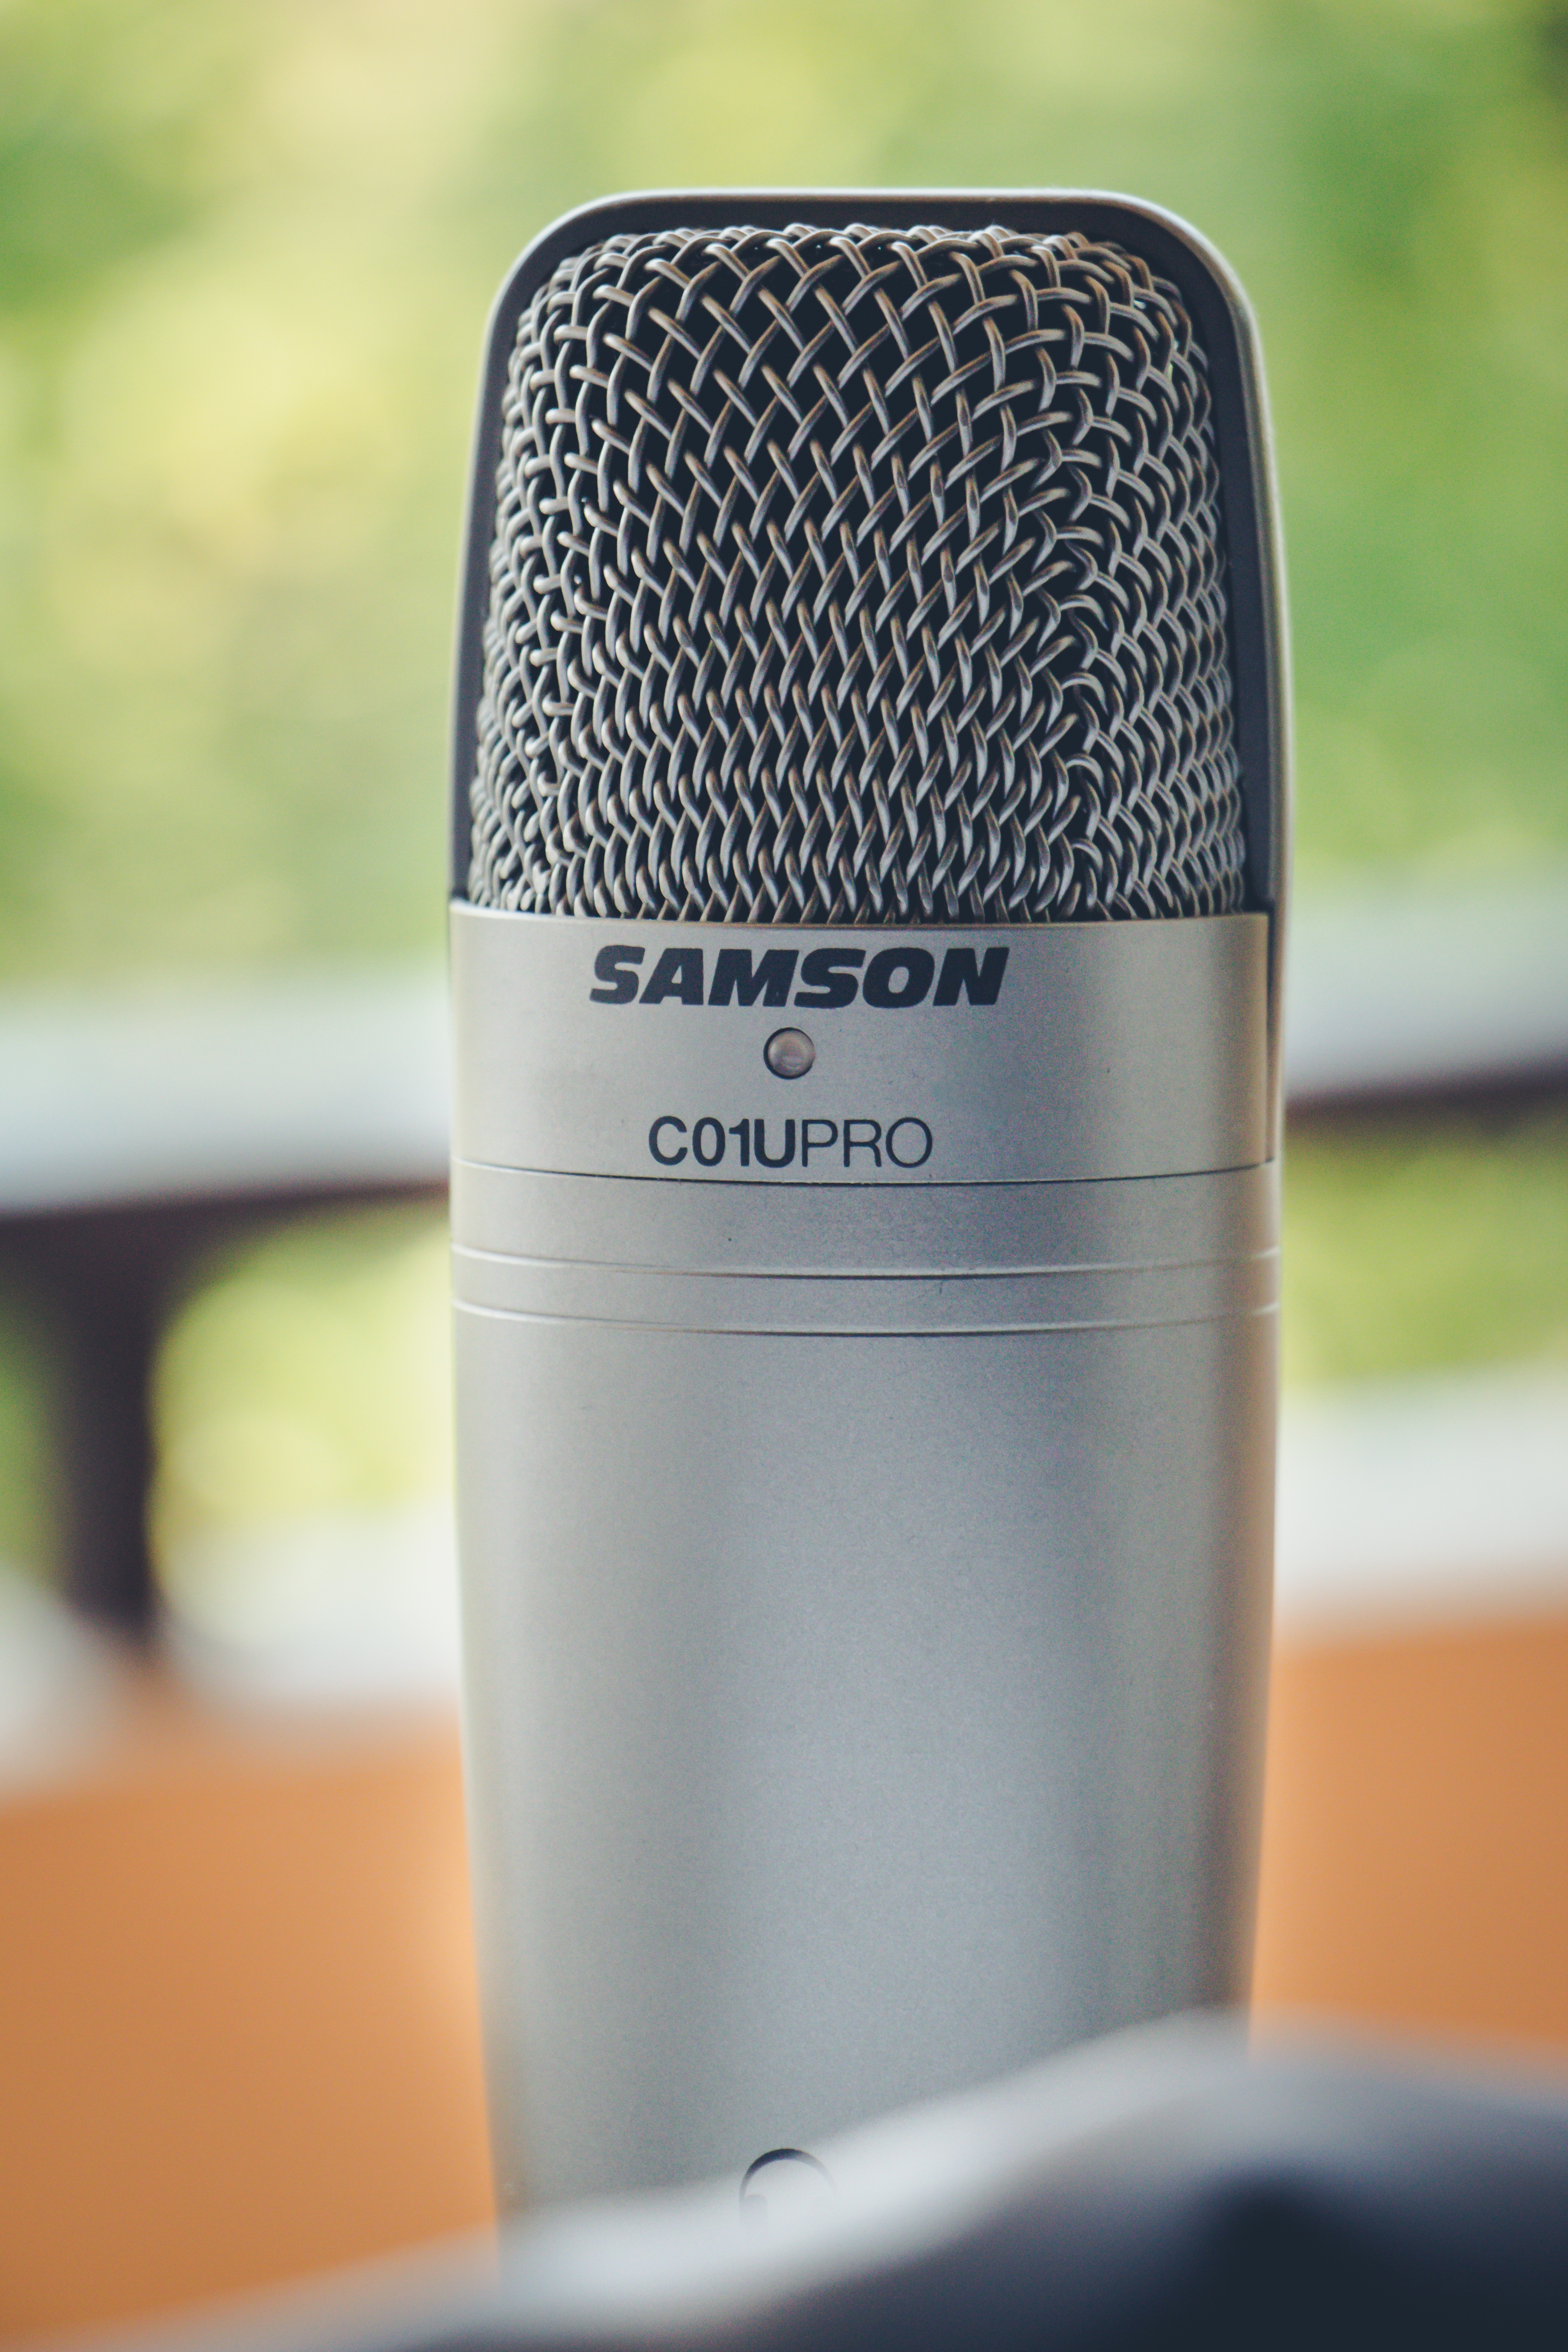
blurred background, bokeh, close up, close up view, microphone, samson, technology